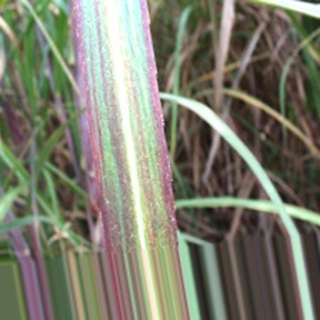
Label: sugarcane_bacterial_blight